Noel Clement

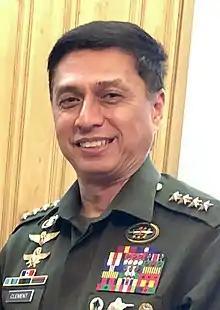
General Noel S. Clement in 2019

Noel Segovia Clement (born January 5, 1964) is a retired Filipino general who previously served as the Chief of Staff of the Armed Forces of the Philippines. Prior to his appointment as Chief of Staff, he served as the commander of the AFP Central Command, and the 10th Infantry Division. He is a graduate of the Philippine Military Academy ""Sandiwa"" Class of 1985.